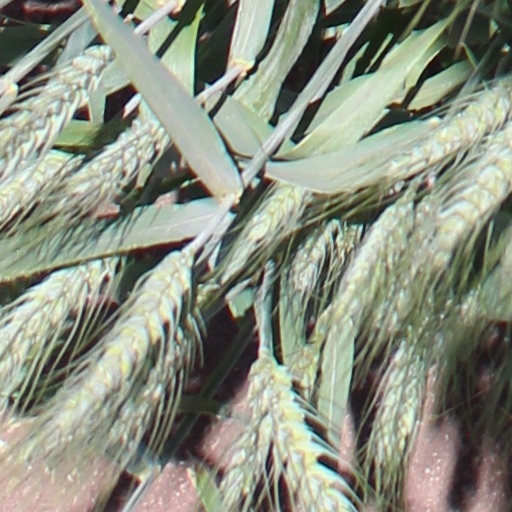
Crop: wheat